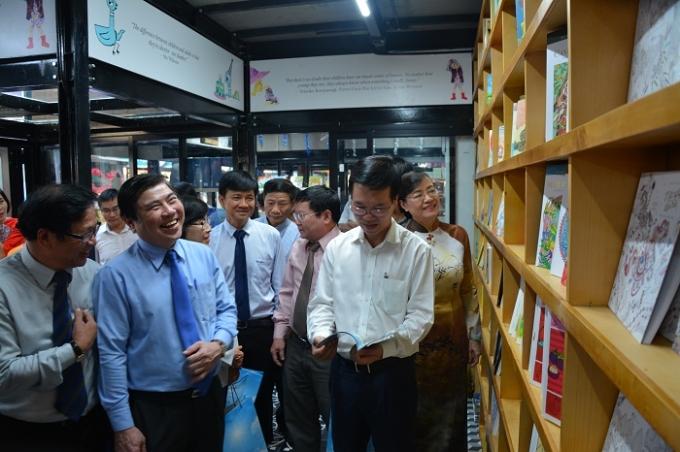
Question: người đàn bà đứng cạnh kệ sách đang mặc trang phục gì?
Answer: bà ấy mặc một bộ áo dài